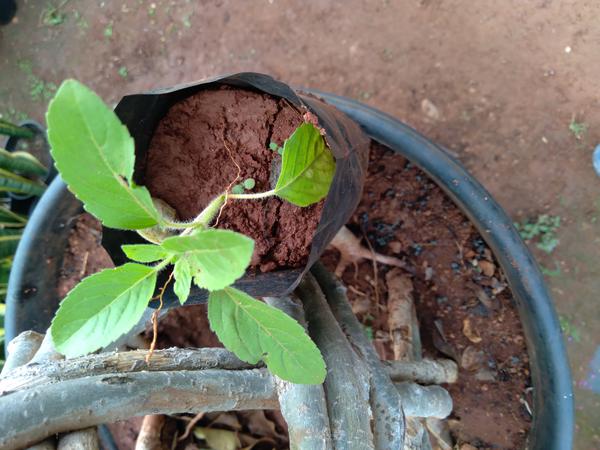
Plant: Tulasi